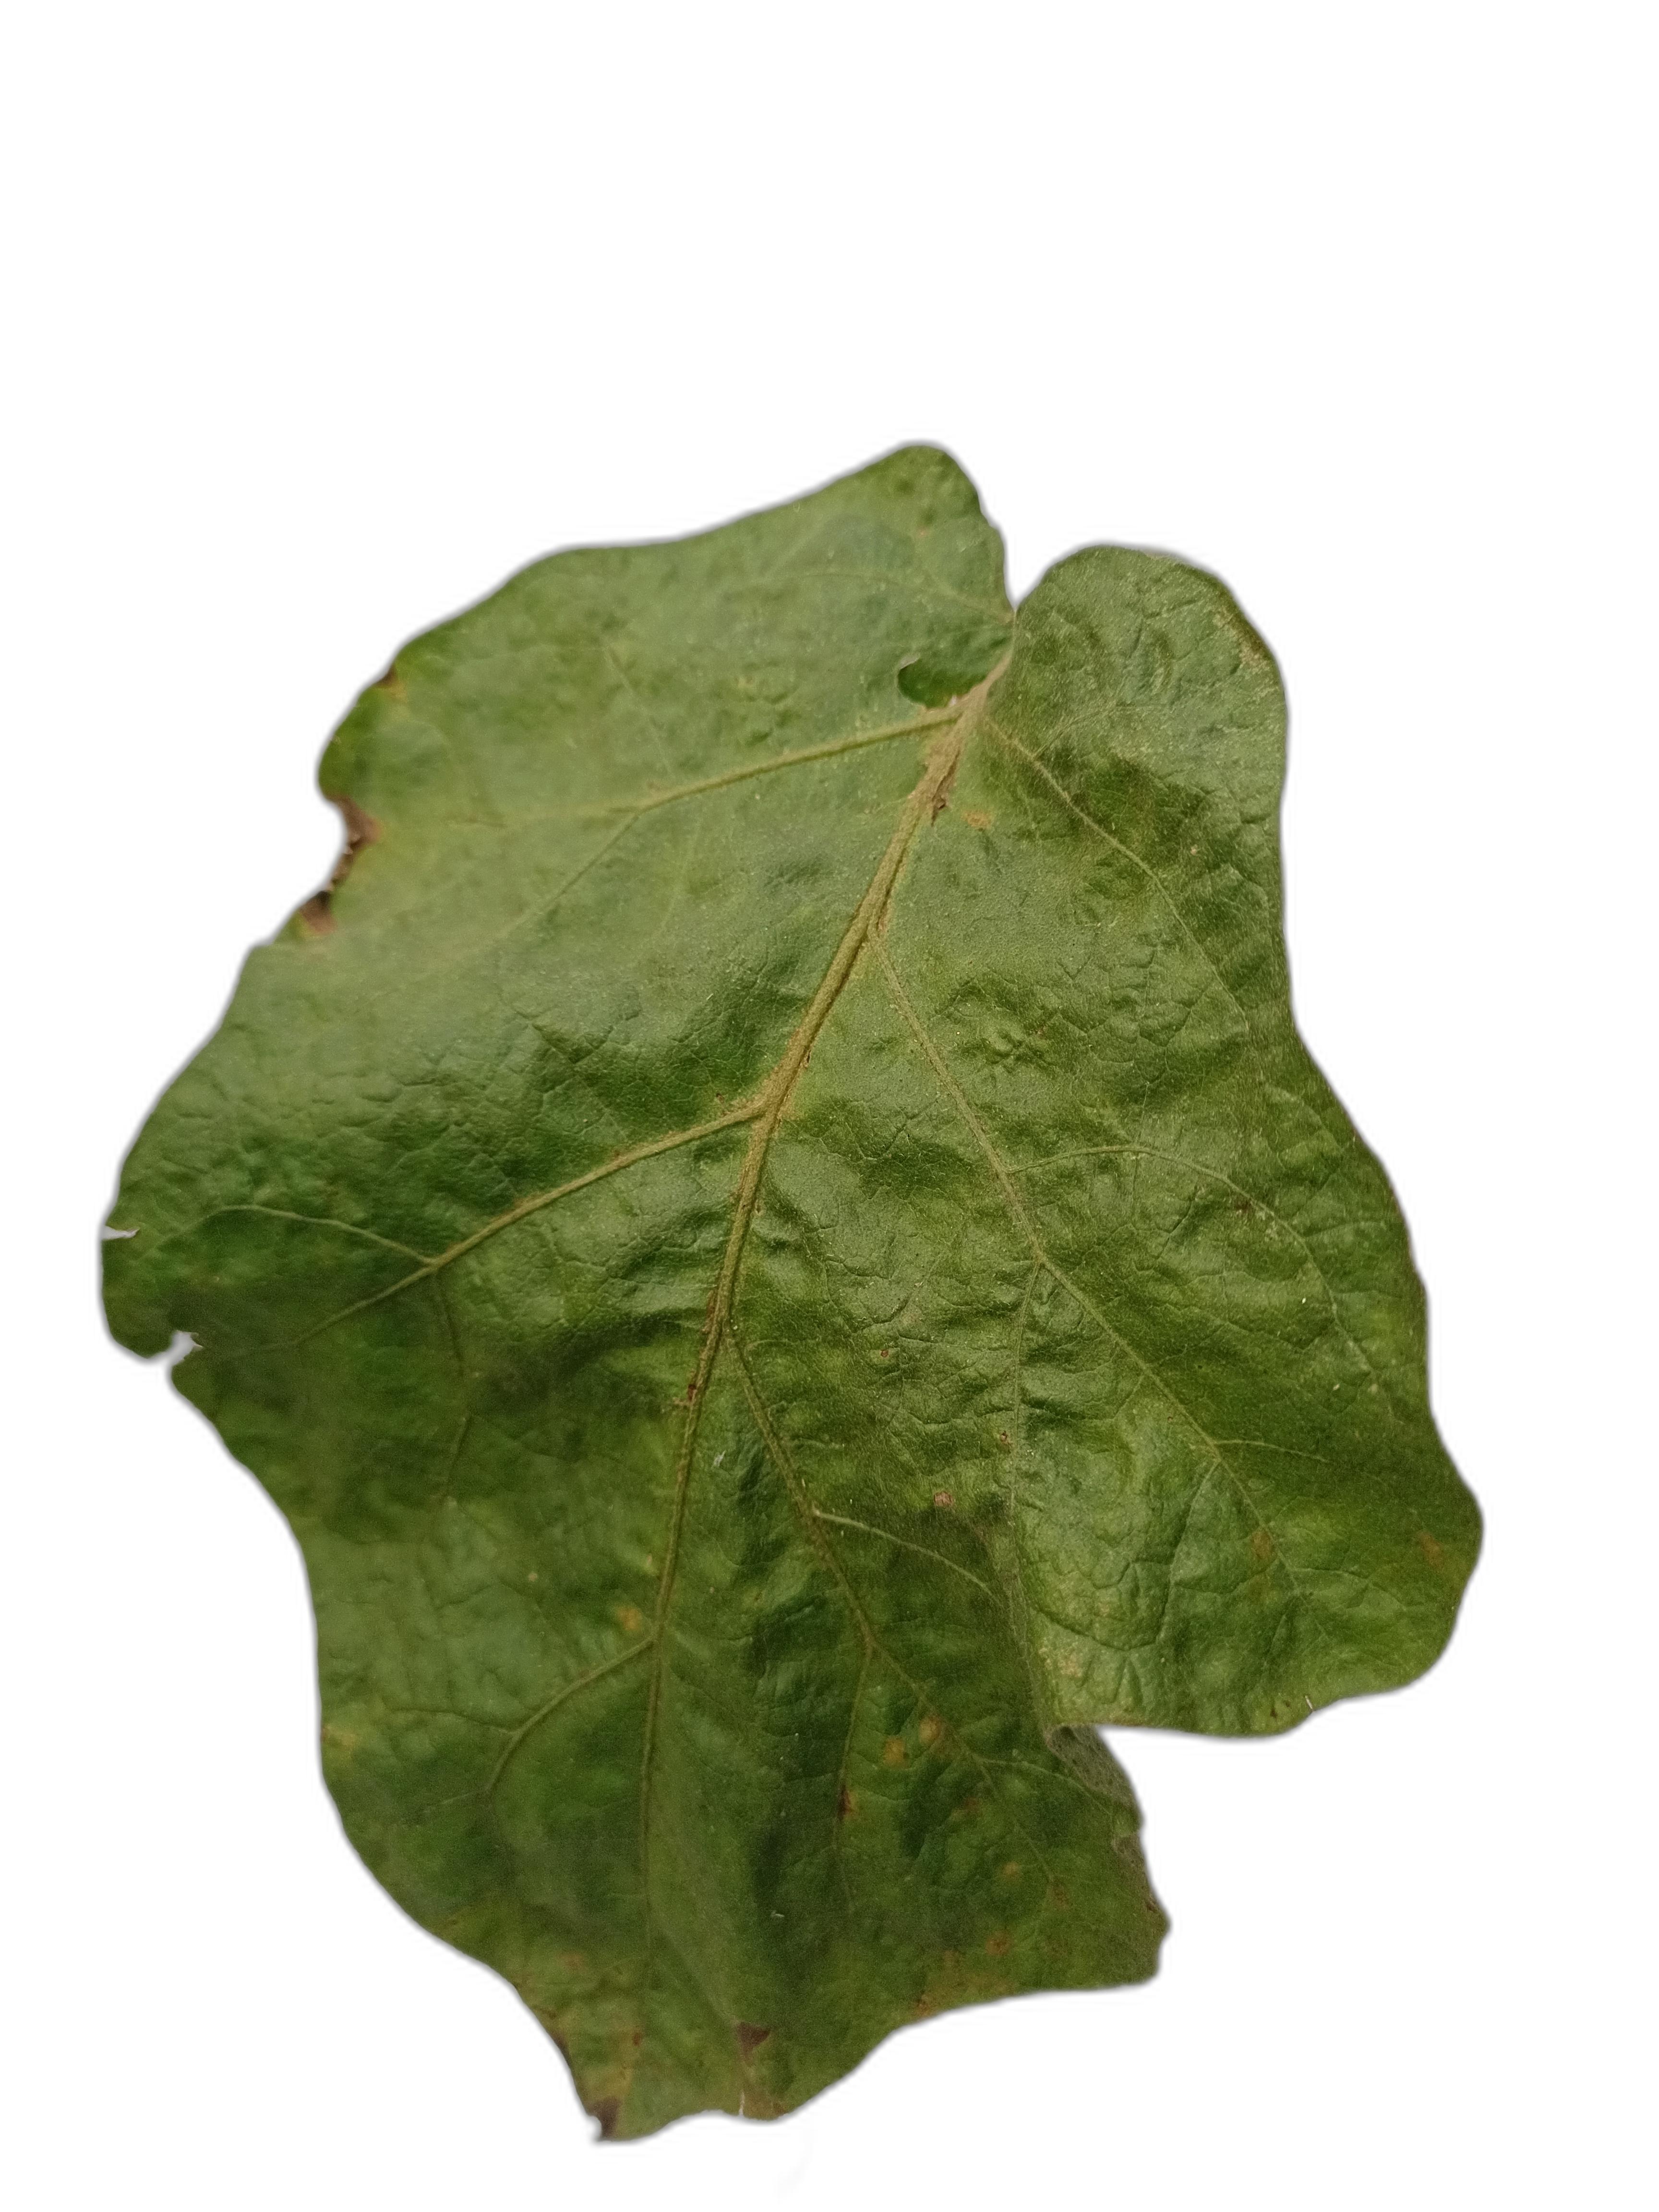
Label: Leaf Spot Disease